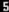
Number: 5